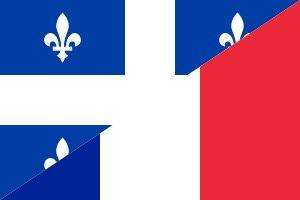
Le Réseau Québec-France est un organisme autonome, non partisan formant un réseau unique avec sa jumelle française, la Fédération France-Québec / francophonie. Sa mission consiste essentiellement à développer une relation franco-québécoise directe.